Question: Please indicate a possible affordance area of the boxing_punching_bag that can be used for punching
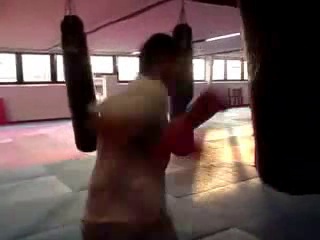
Answer: [59.5, 21, 107.5, 141]